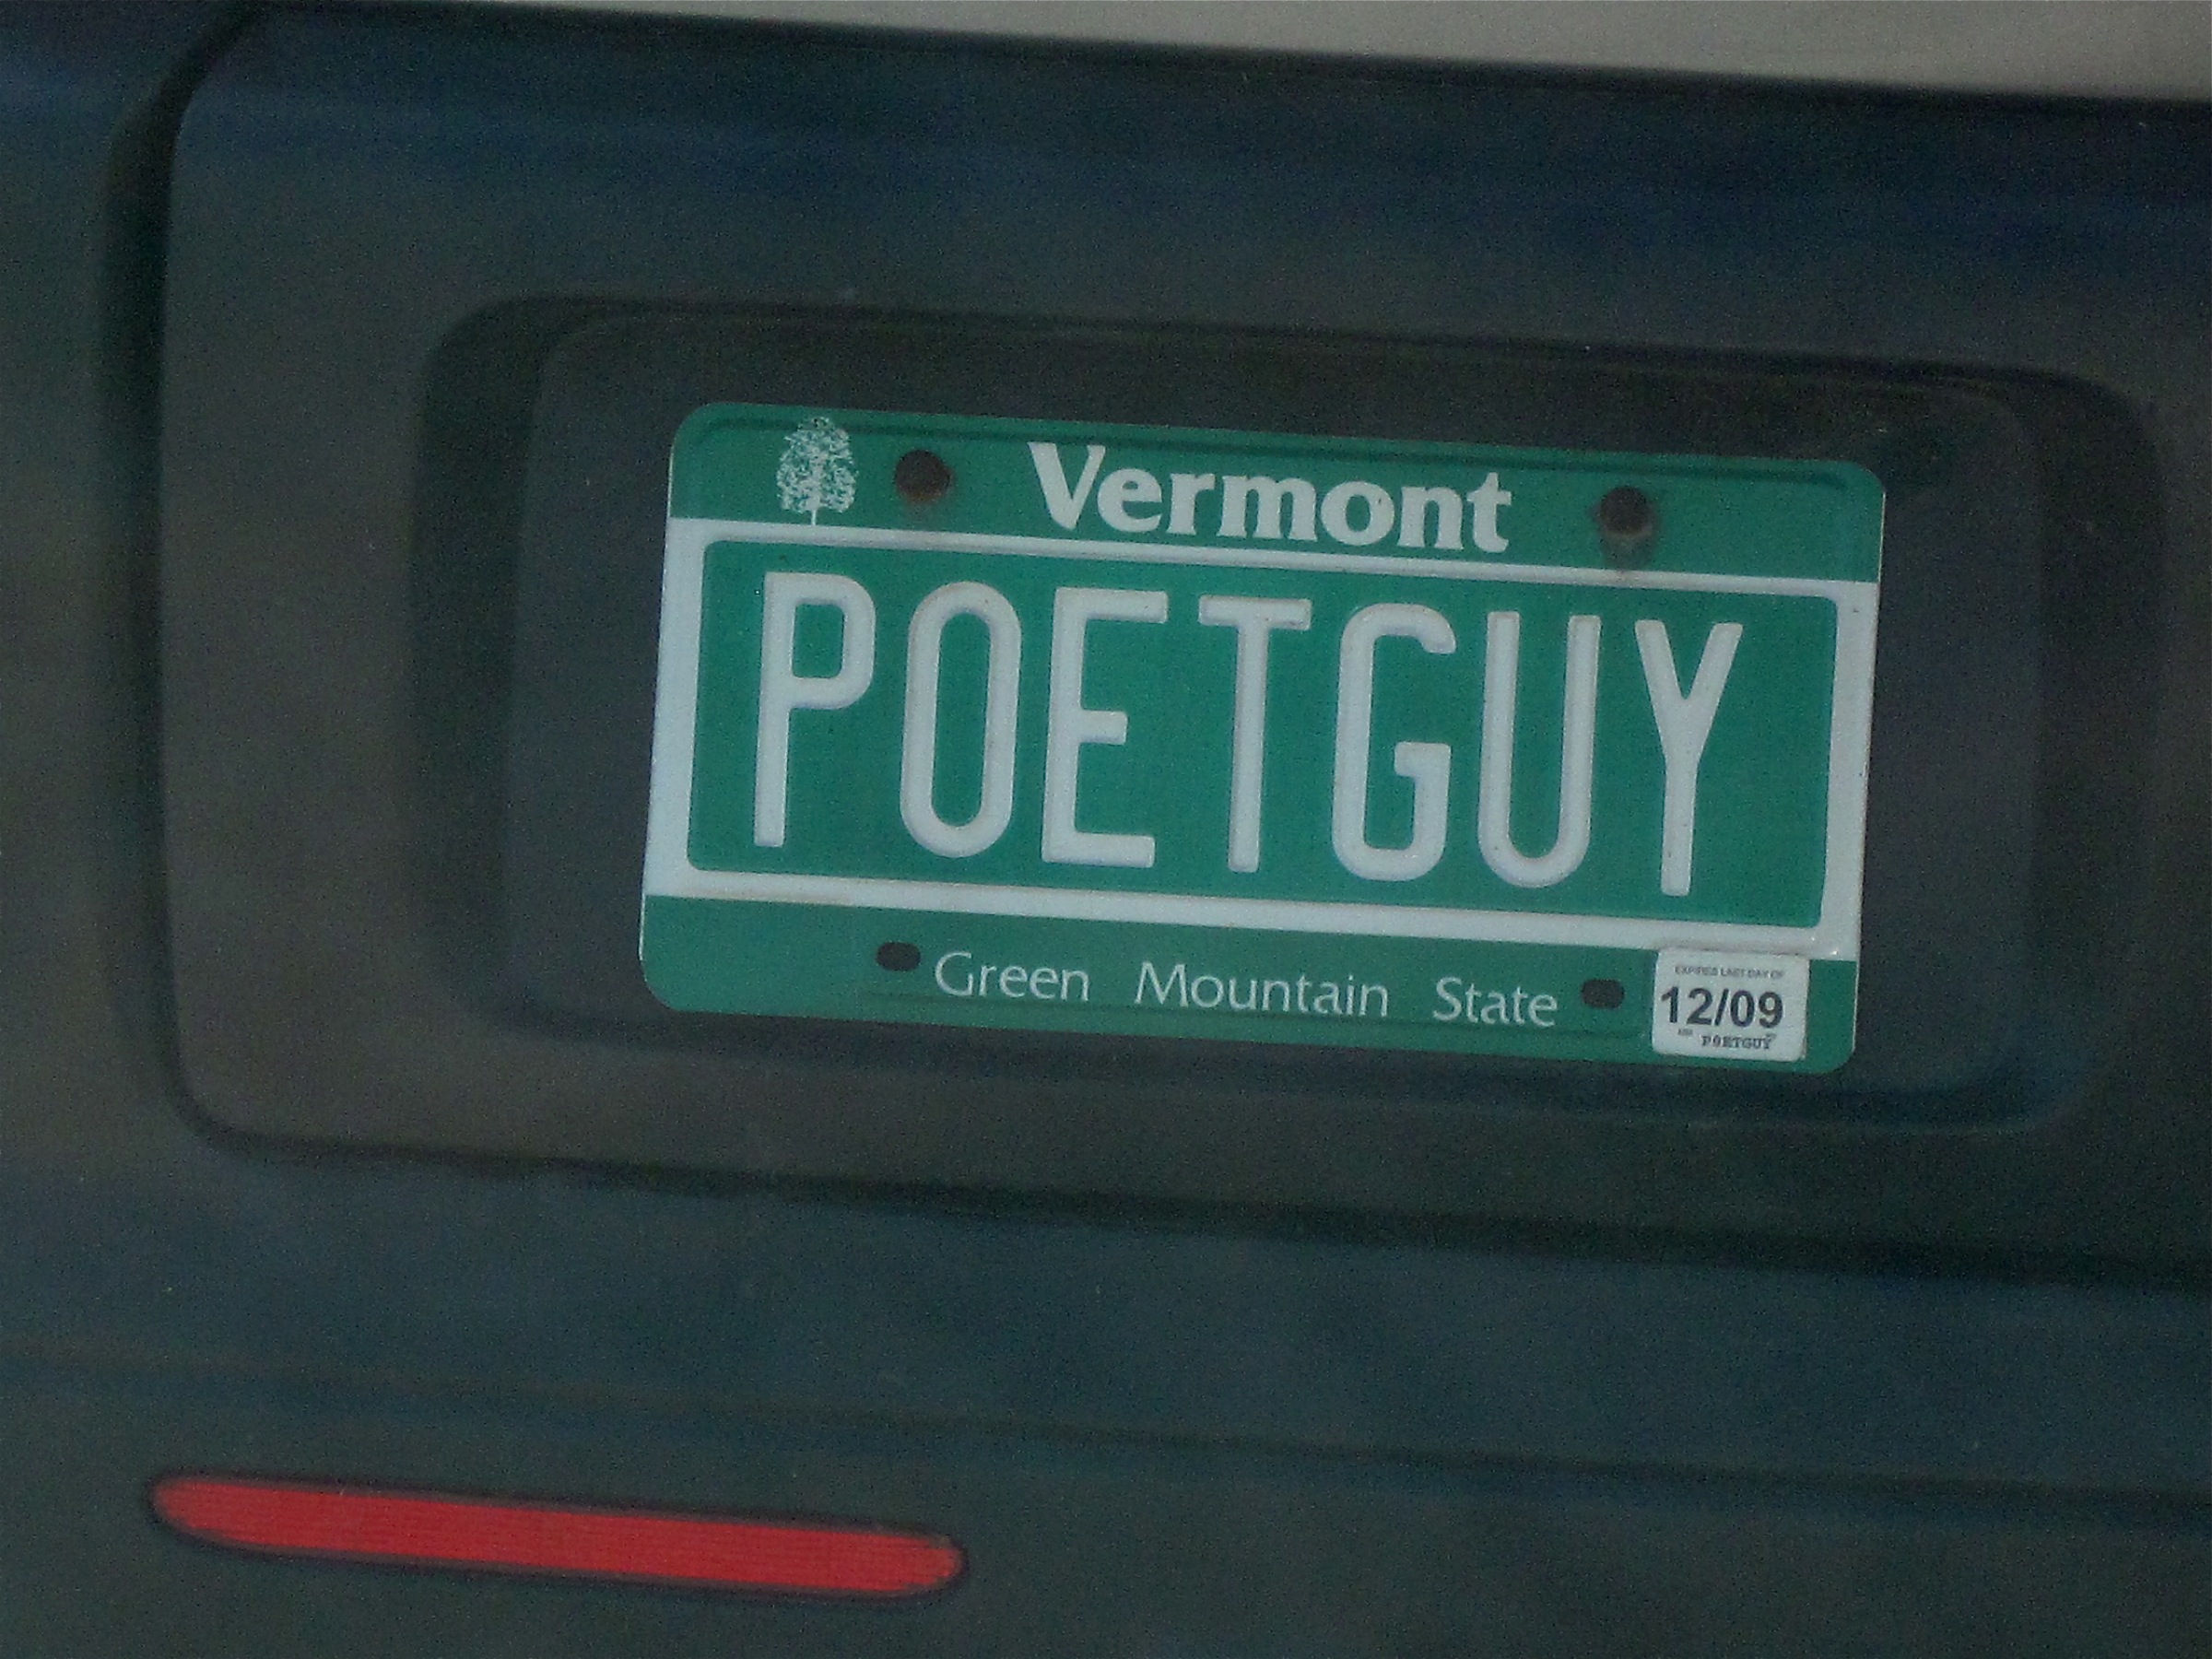
bumper, vermont, automotive exterior, vehicle registration plate